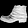
Label: Ankle boot